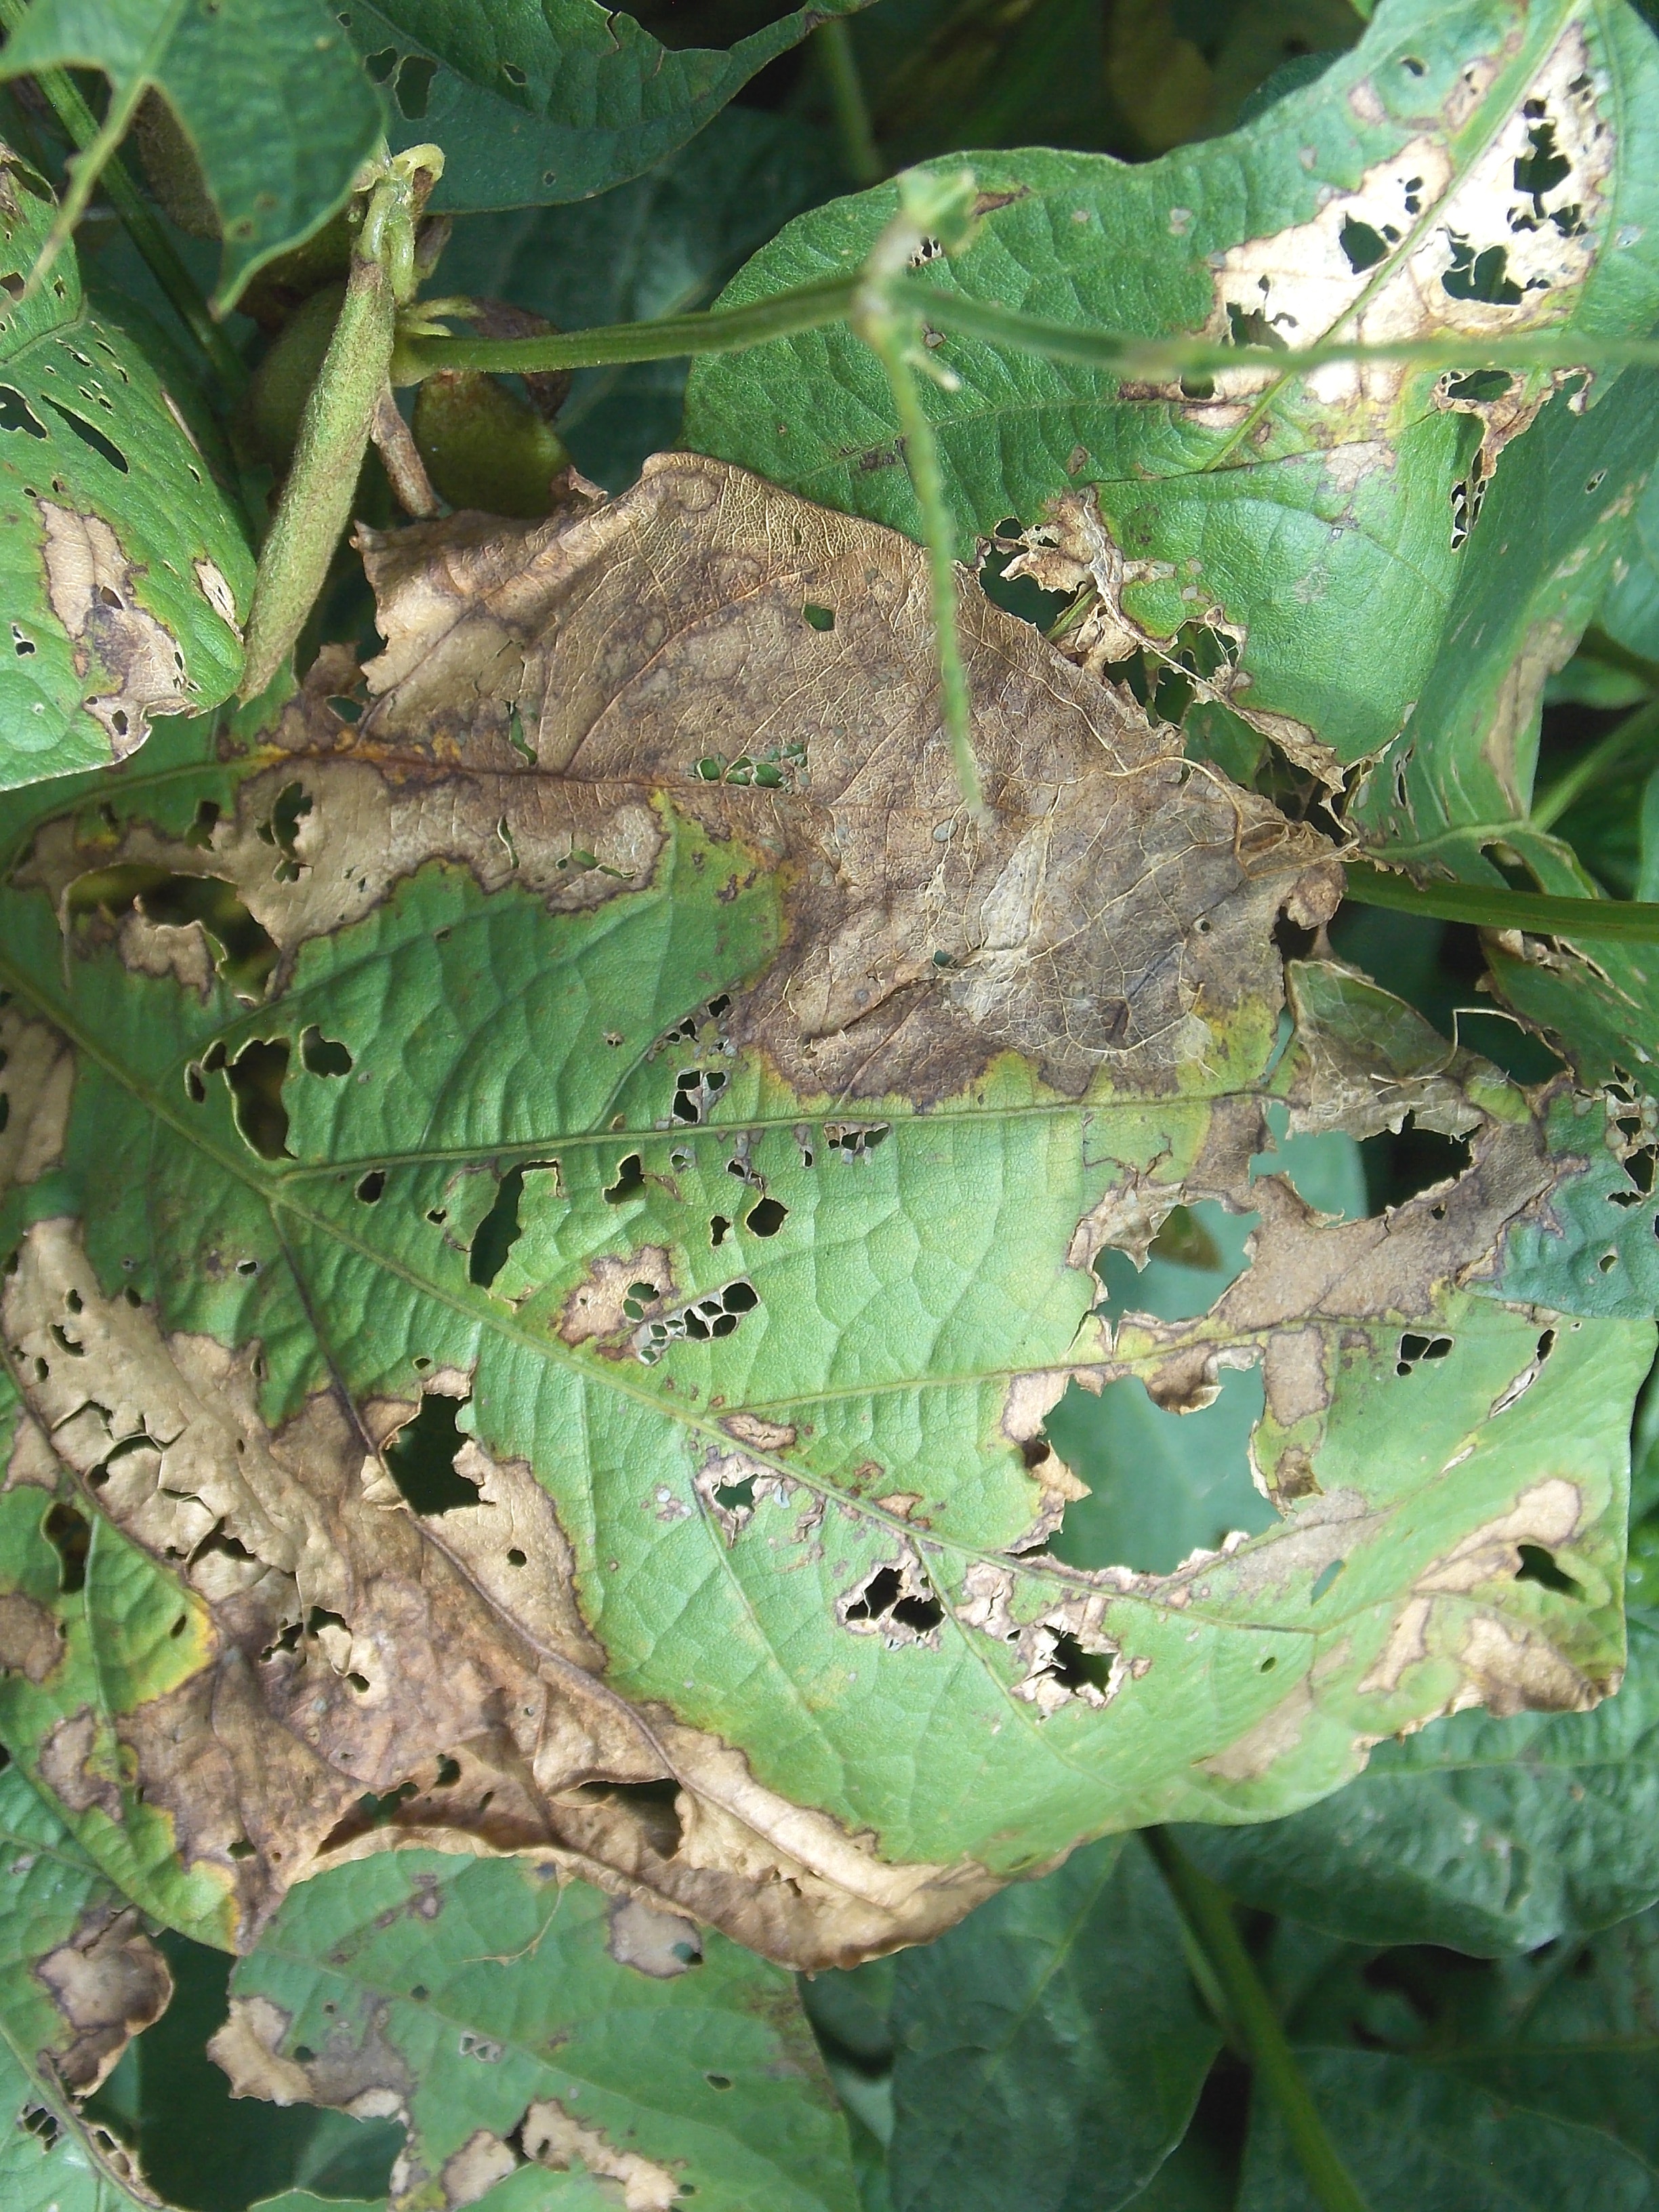
Label: Disease